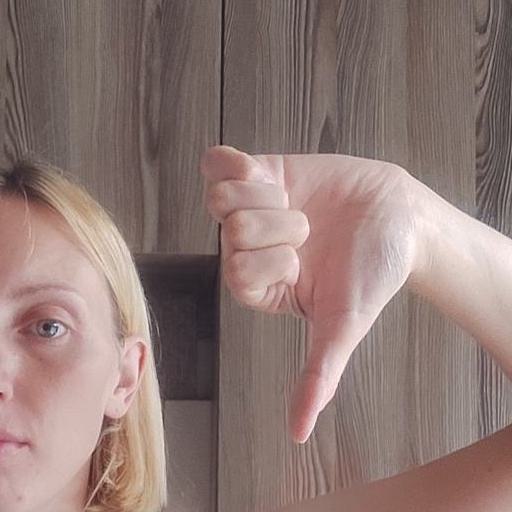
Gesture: dislike